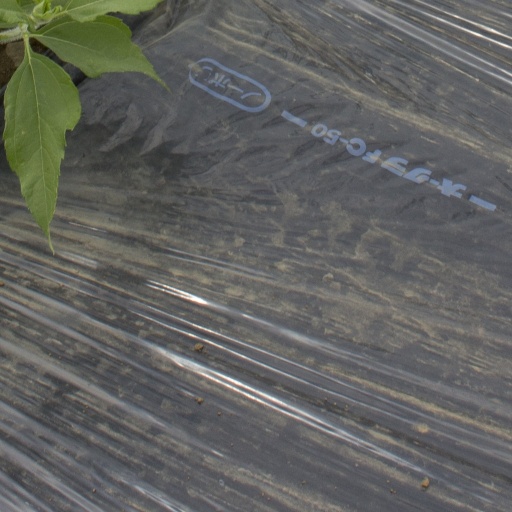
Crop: Jerusalem artichoke